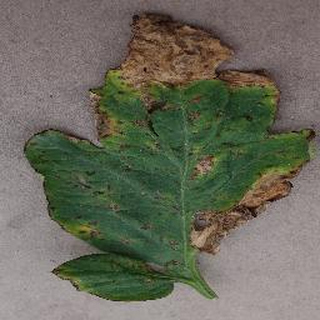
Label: tomato_bacterial_spot